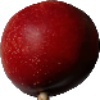
Label: nectarine